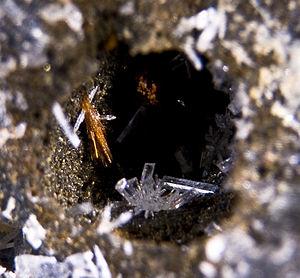
Ludlockite (rougeâtre) et laurionite (incolore) - Baie de Thorikos, district minier du Laurion, Attique, Grèce - (XX1mm)